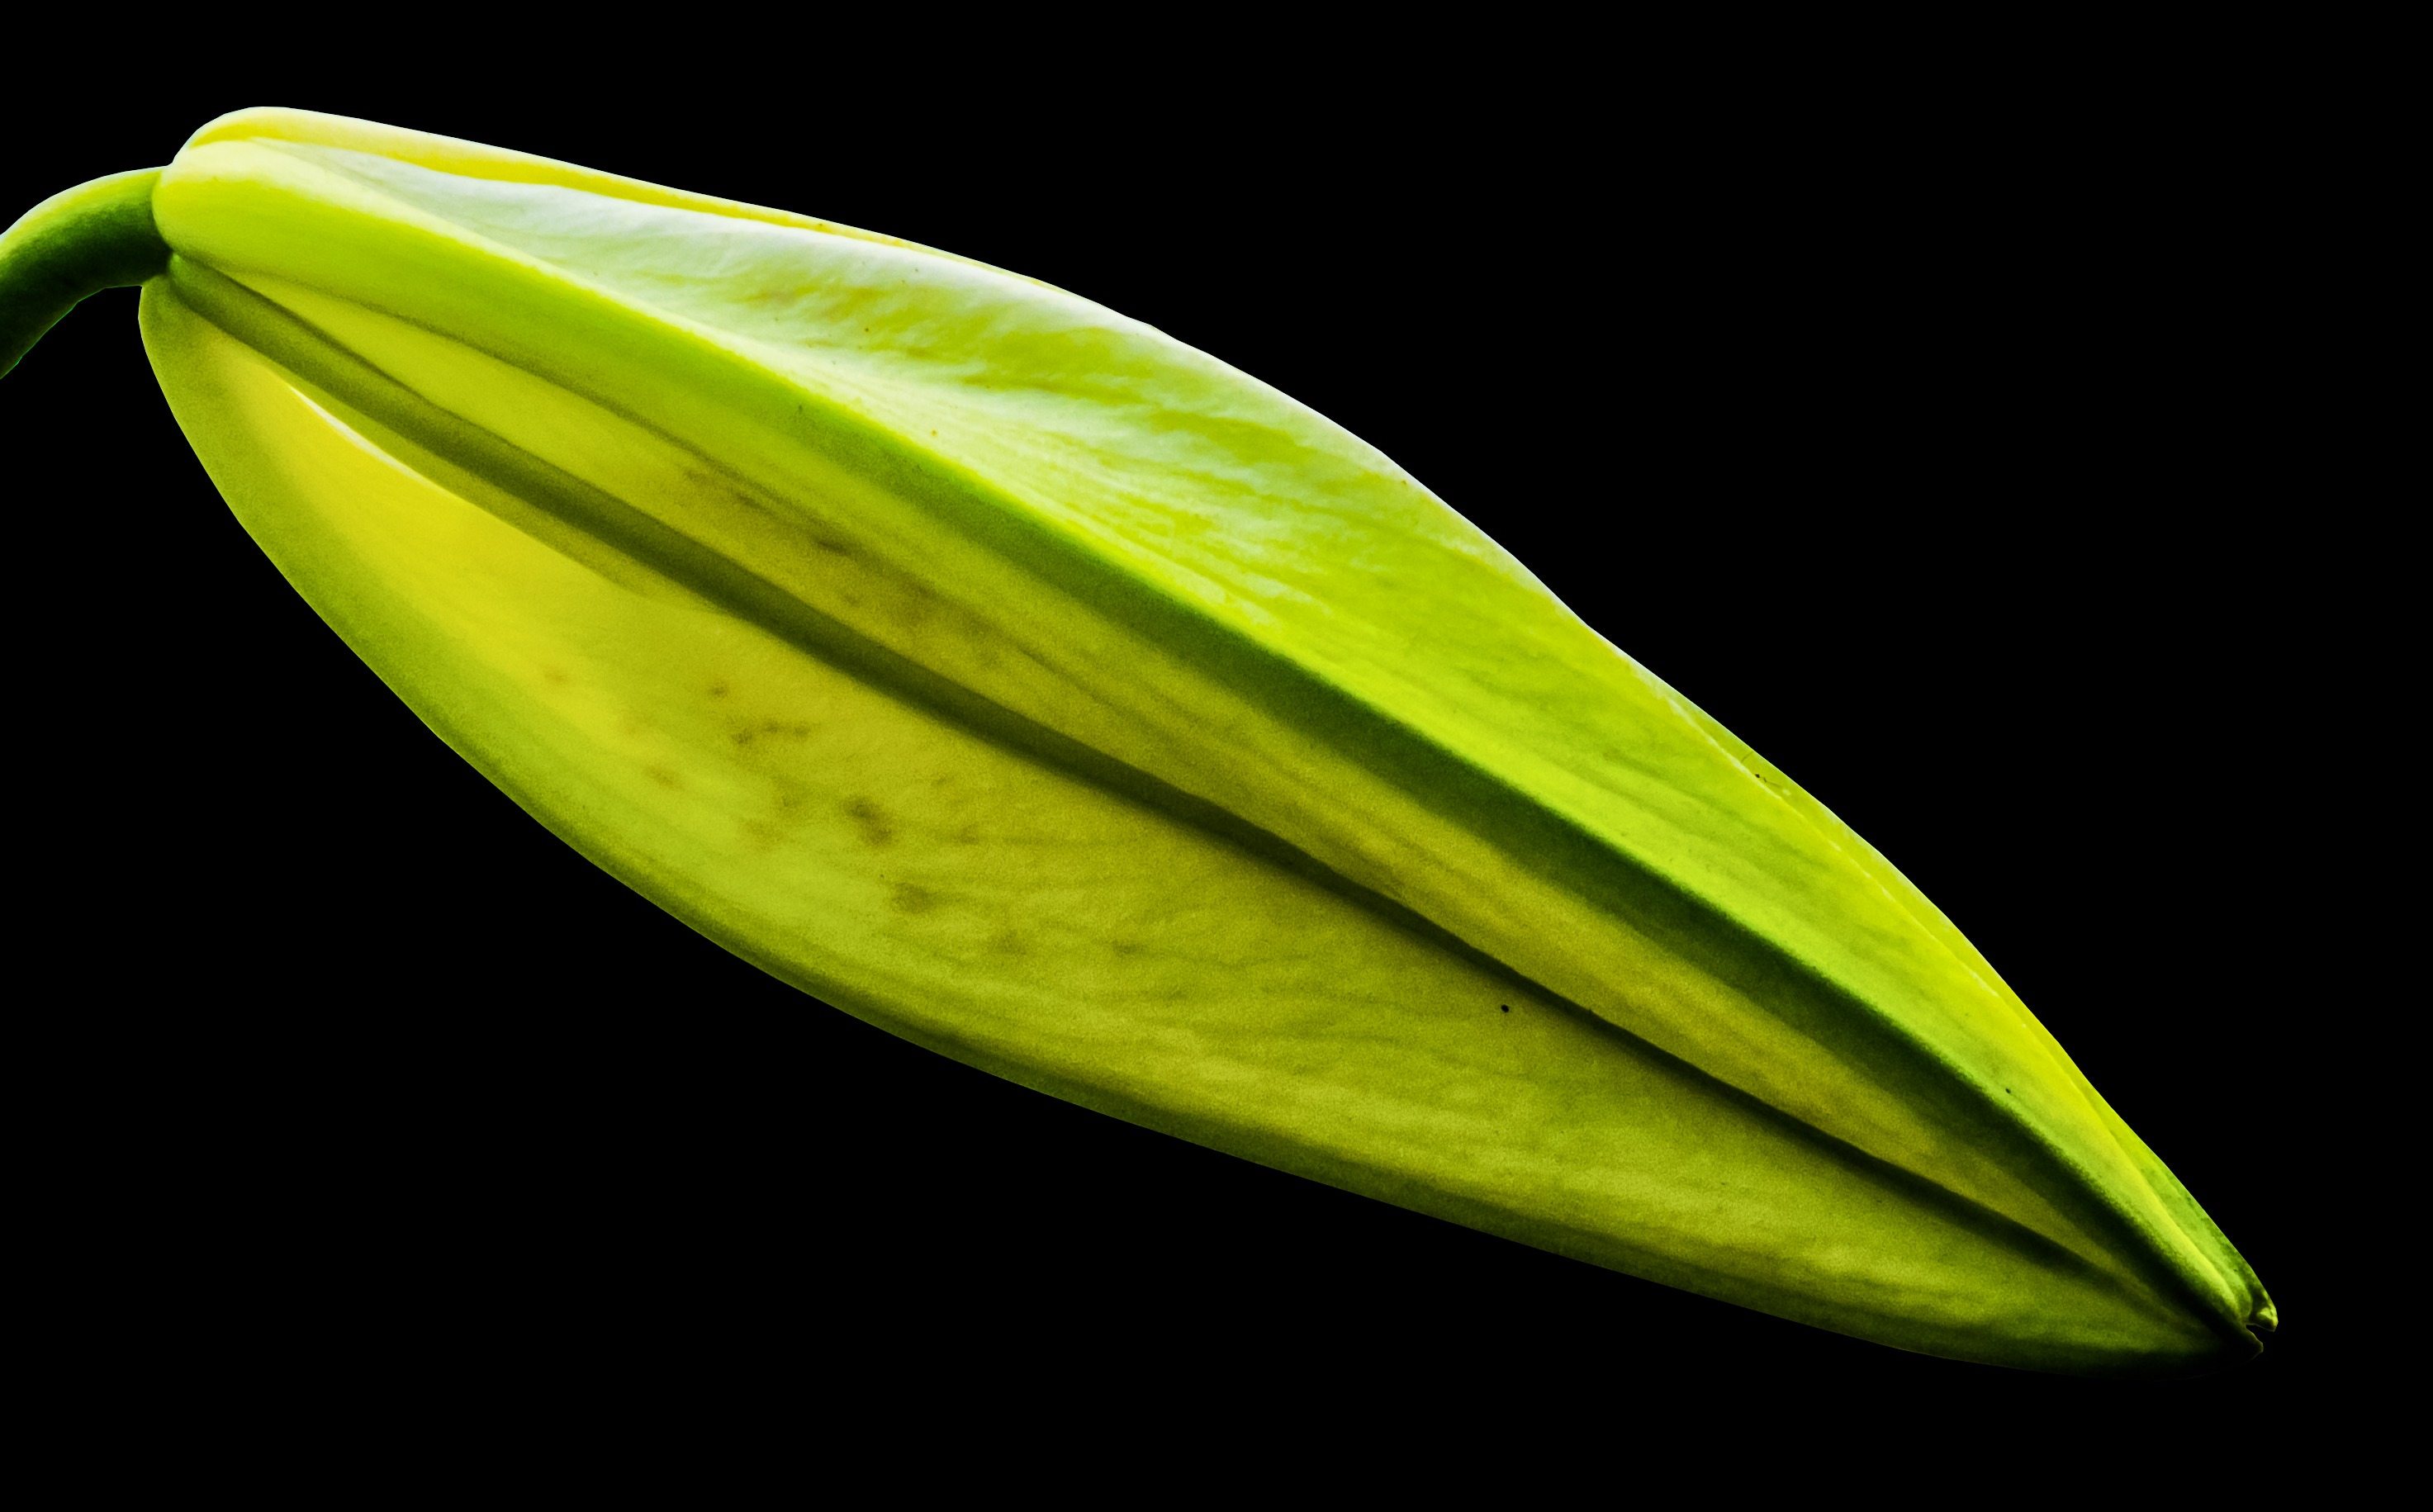
blossom, plant, white, fruit, leaf, flower, bloom, food, green, produce, yellow, flora, closed, lily, macro photography, flowering plant, plant stem, land plant